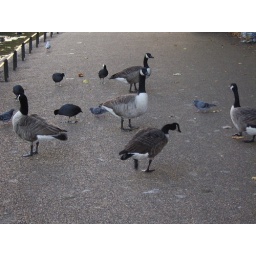
The birds by the water in St. James Park.